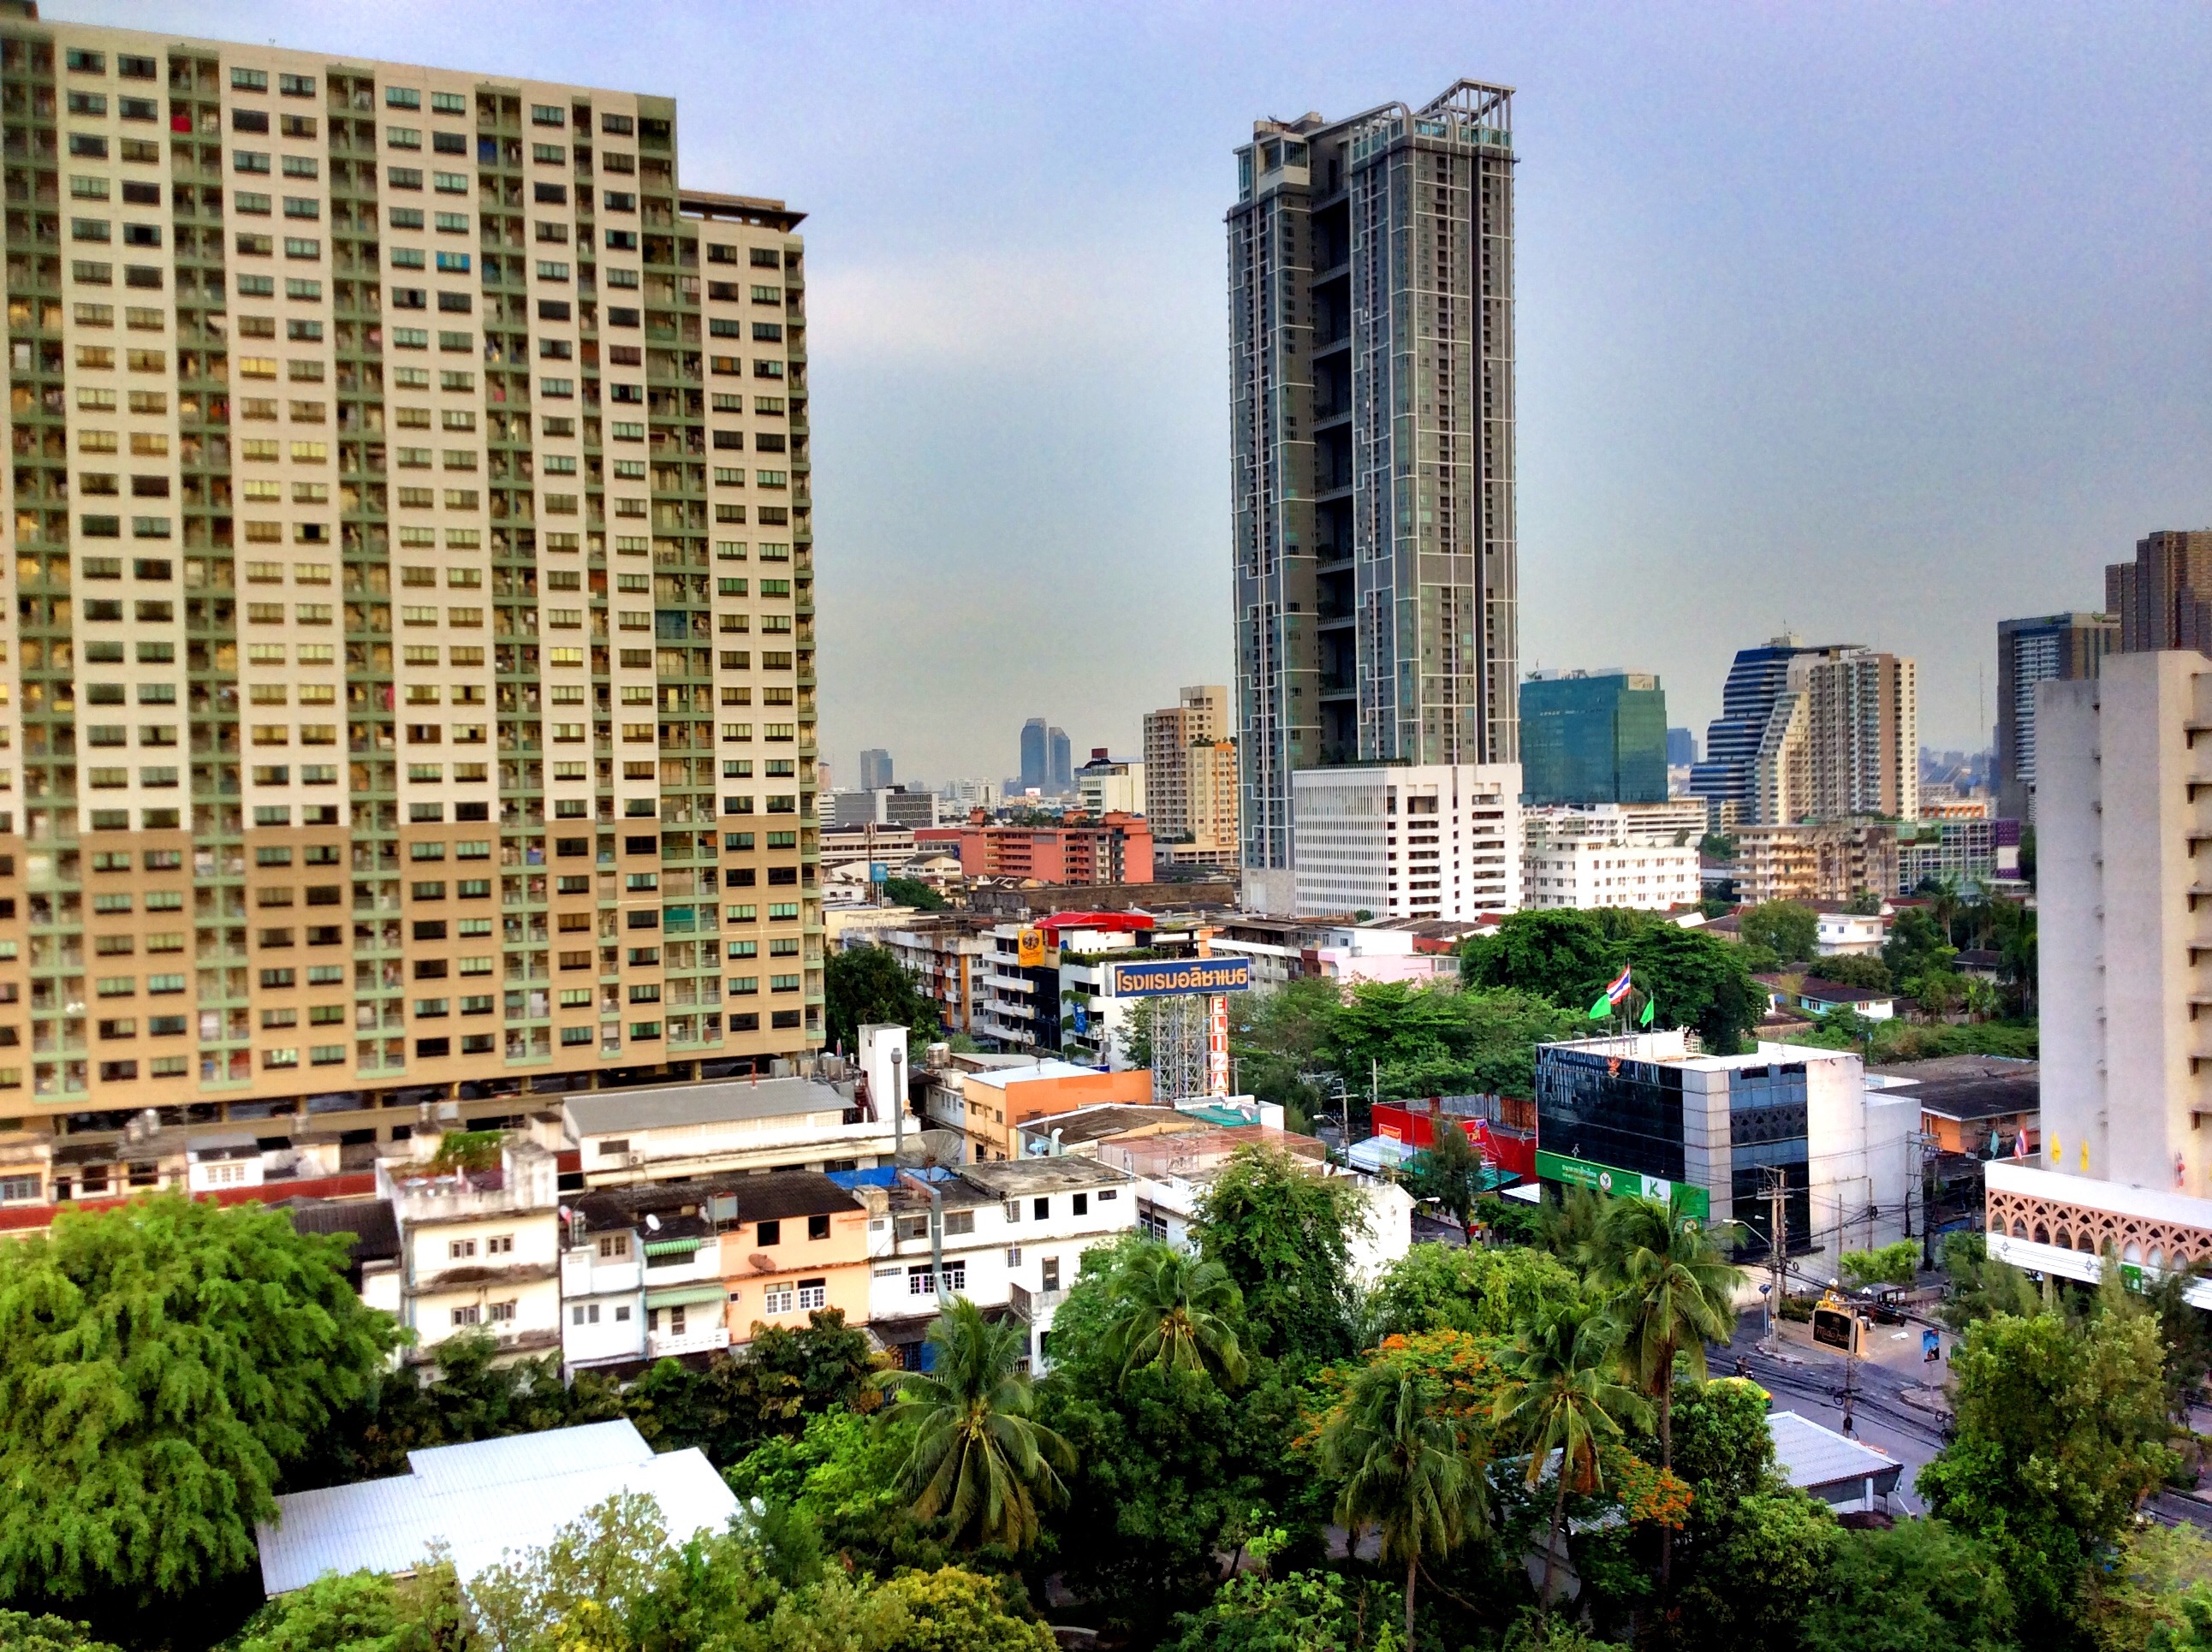
architecture, skyline, building, city, skyscraper, cityscape, downtown, tower, plaza, landmark, facade, property, apartment, tower block, metropolis, condominium, neighbourhood, urban area, residential area, human settlement, metropolitan area, mixed use